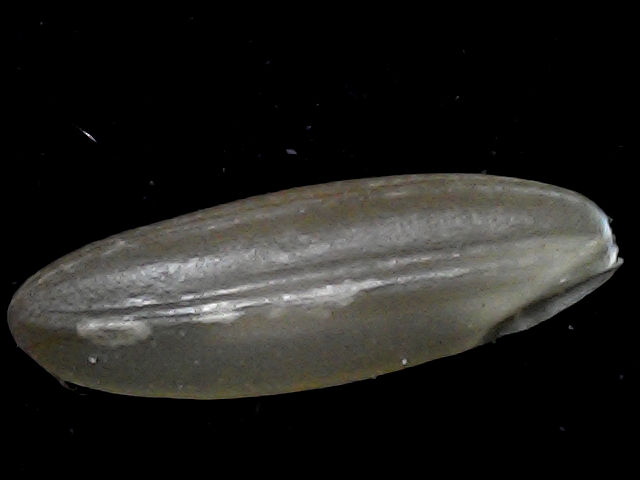
Rice variety: BR23